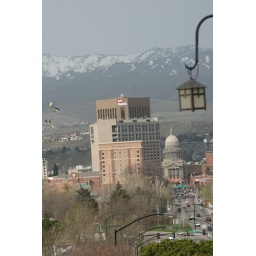
Notice ducks flying in foreground